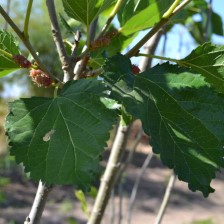
Variety: ChiangMaiBuriram60